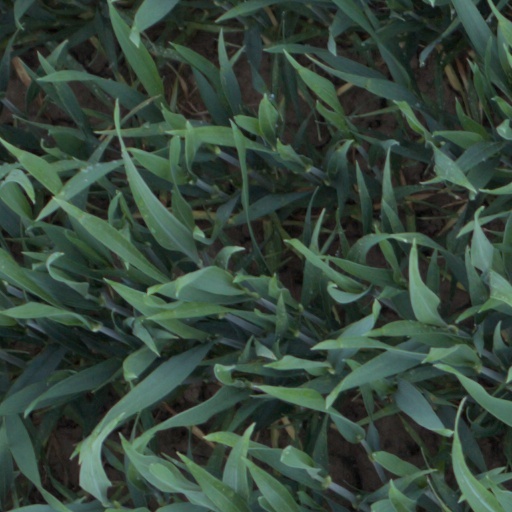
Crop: wheat